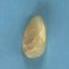
Maize quality: Good